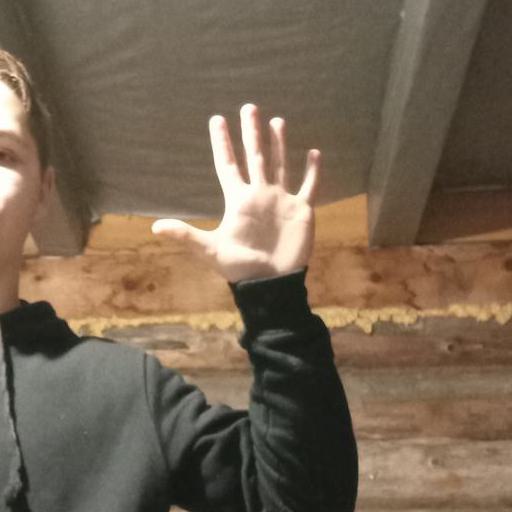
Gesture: palm